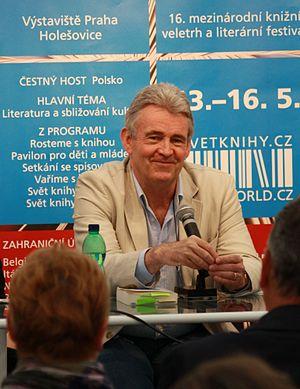
Simon Mawer, né en Angleterre en 1948, est un écrivain britannique vivant en Italie.